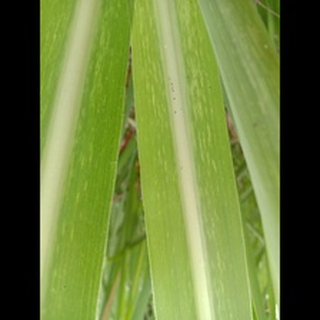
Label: sugarcane_mosaic